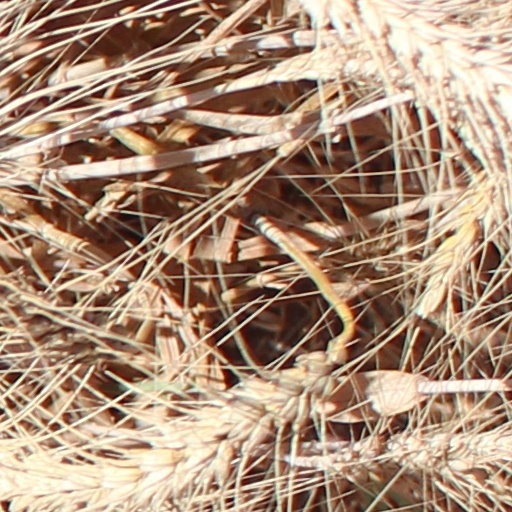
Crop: wheat